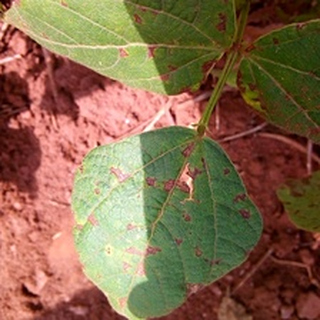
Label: bean_angular_leaf_spot